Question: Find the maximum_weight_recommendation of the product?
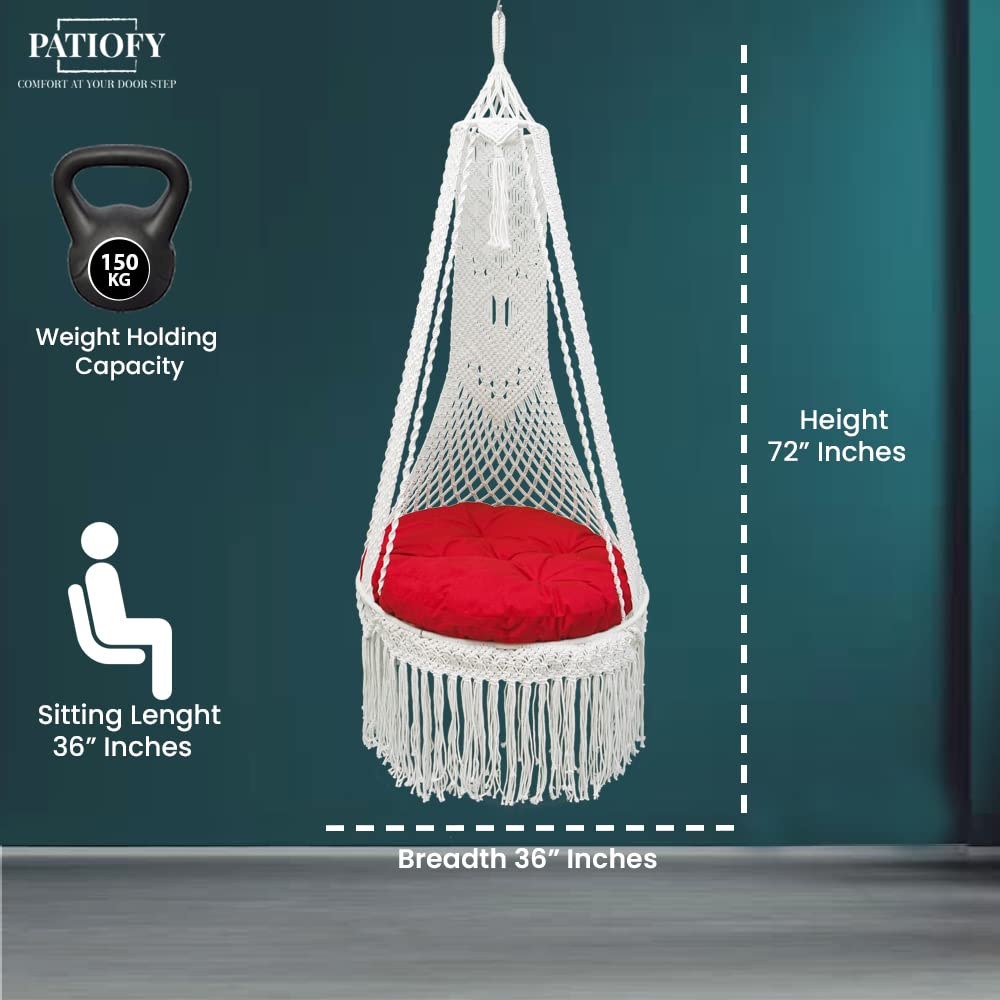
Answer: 150 kilogram